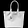
Label: Bag